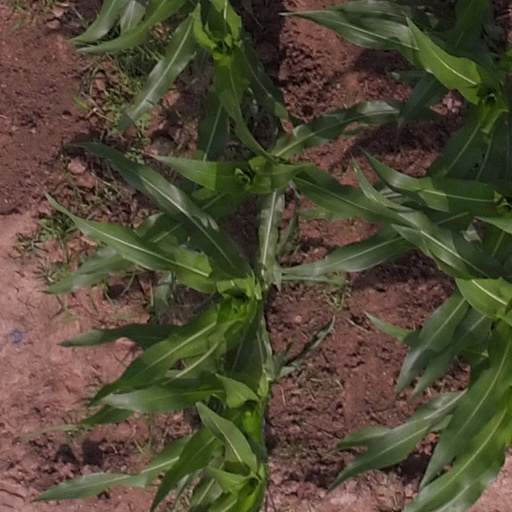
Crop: maize; corn